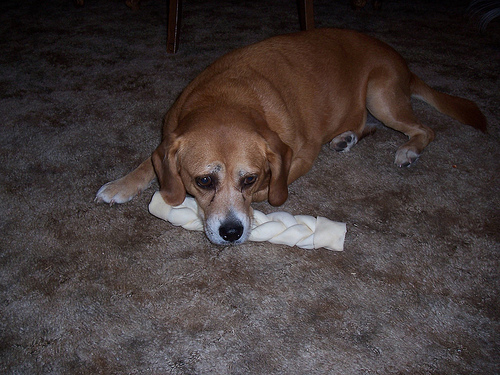
Breed: beagle